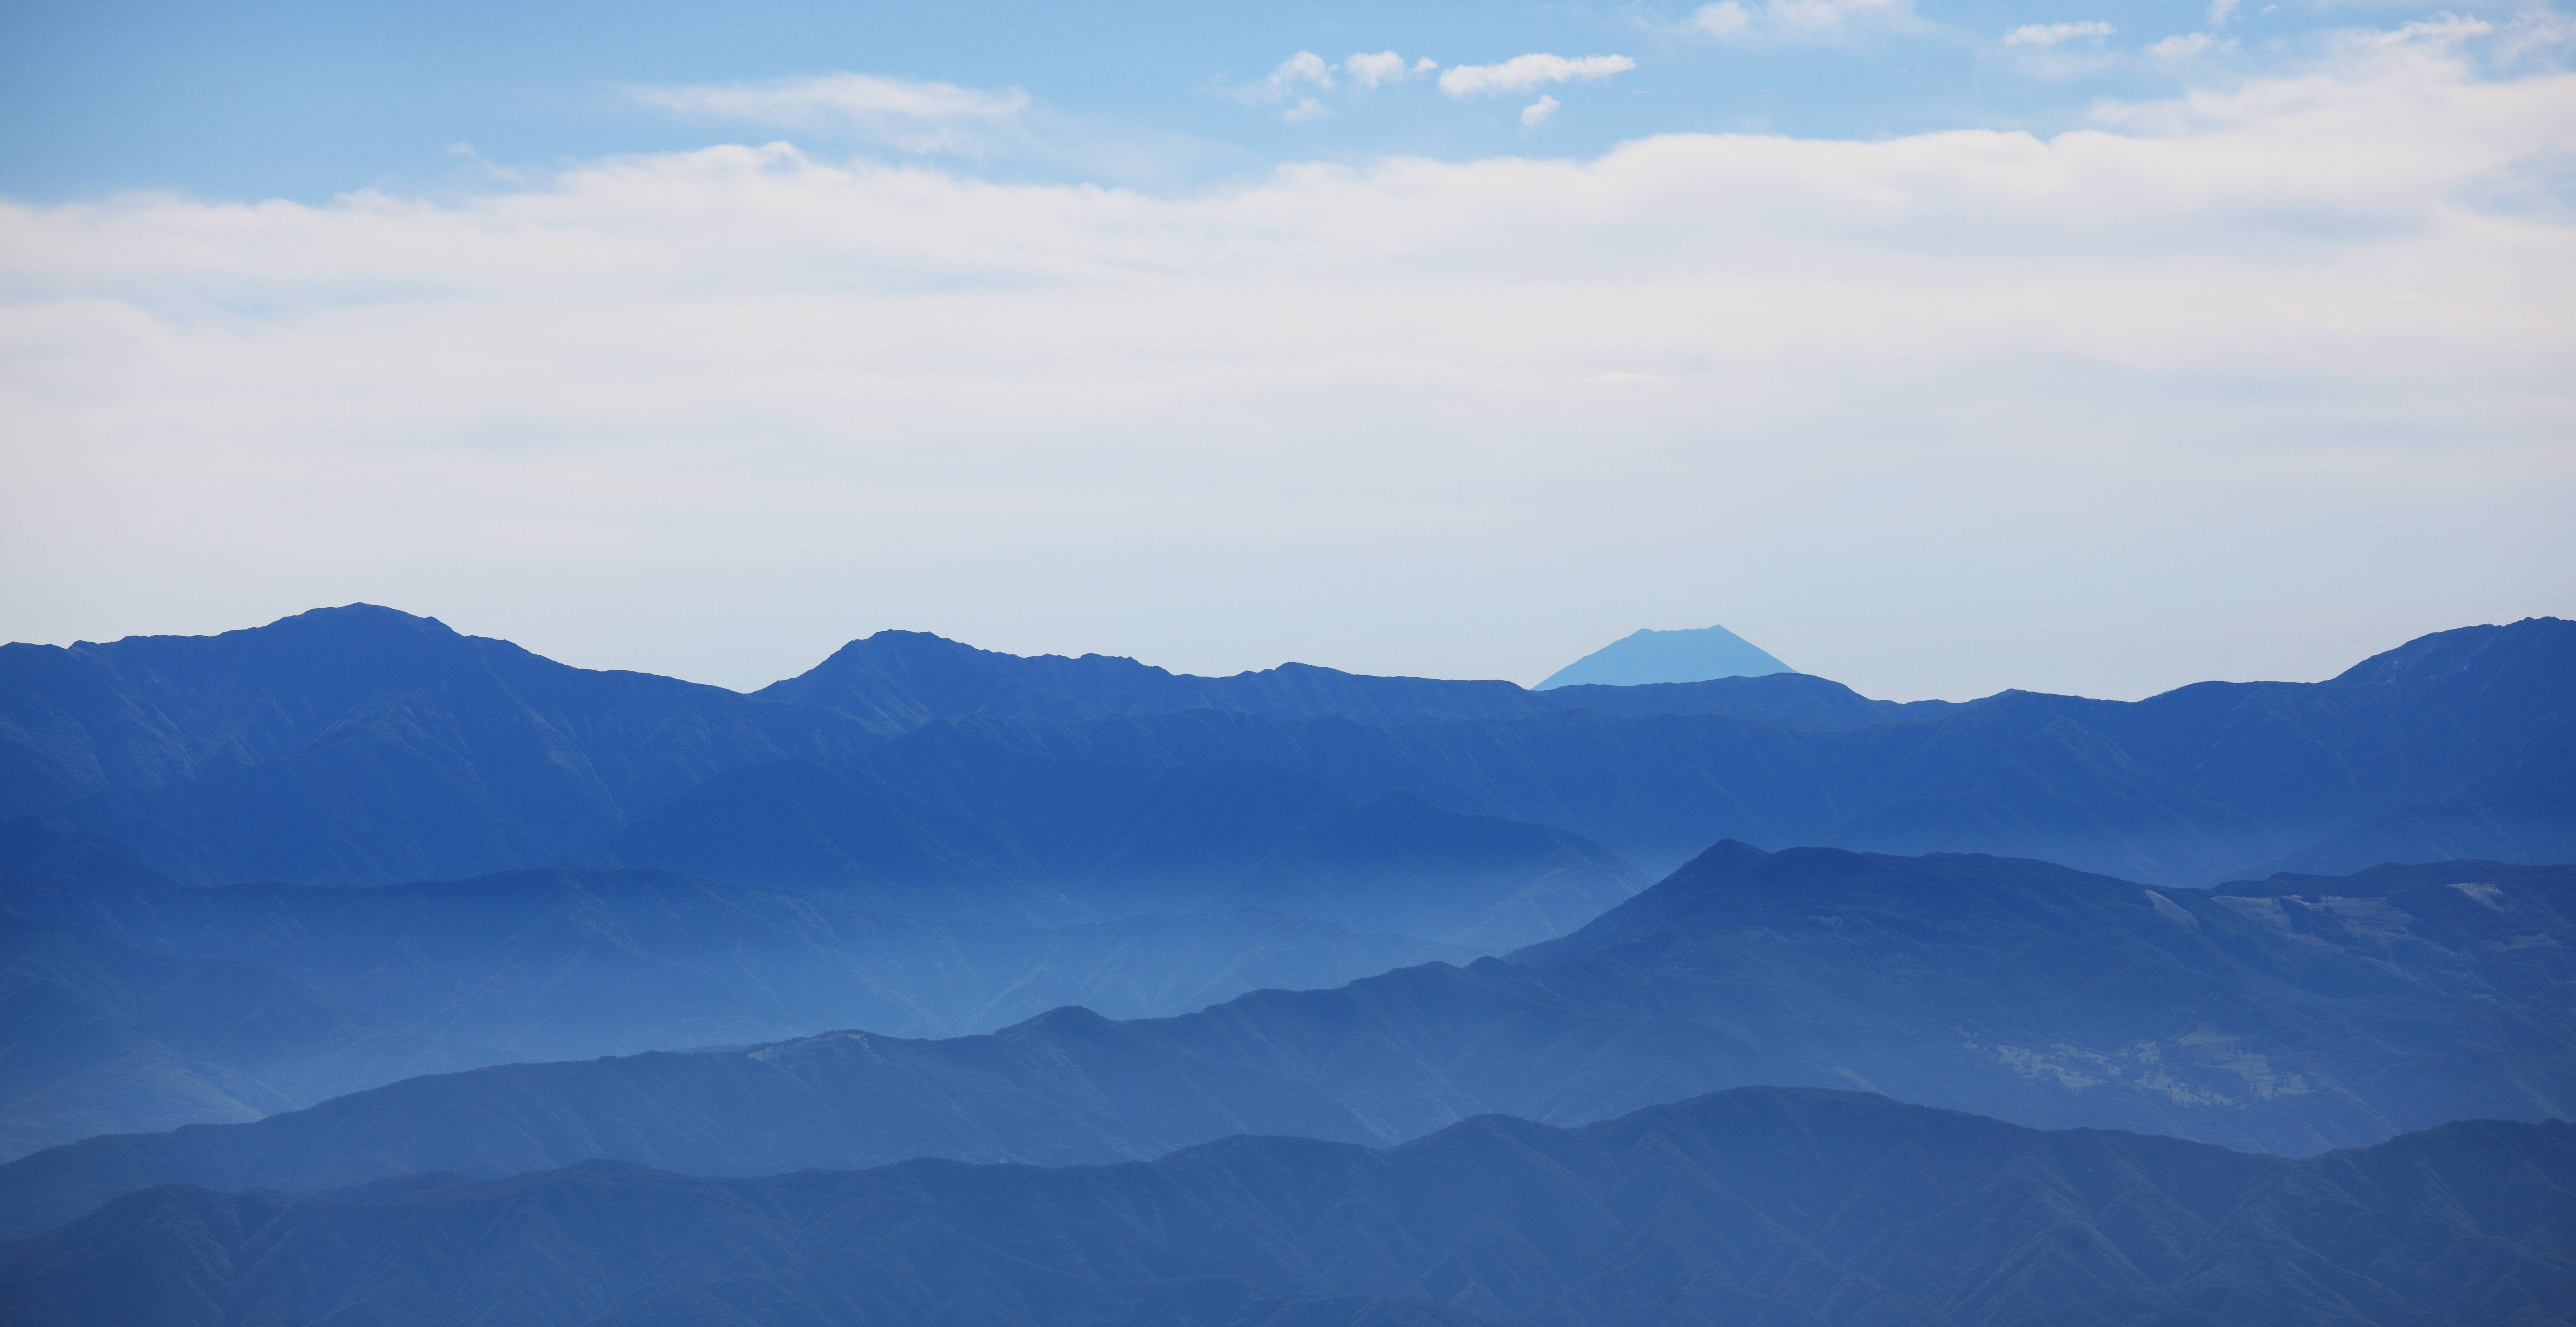
nature, wilderness, mountain, snow, cloud, sky, morning, hill, dawn, valley, mountain range, panorama, high, ridge, summit, alps, plateau, photomerge, 5d, hires, fell, cirque, markii, pano, hi, res, resolution, stitch, nagano, komagane, senjojiki, senjohjikikar, landform, geographical feature, atmospheric phenomenon, mountainous landforms